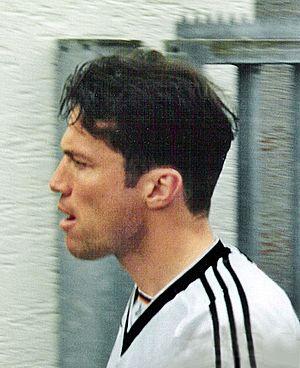
L'Équipe d'Allemagne de football participe à la Coupe du monde de football de 1998 organisée en France du 10 juin au 12 juillet 1998. Elle termine quart de finaliste de la compétition mondiale.
Le Ballon d'or 1990 est la 35ᵉ cérémonie du Ballon d'or, organisée par France Football. Il récompense l'Allemand Lothar Matthäus.
Lothar Herbert Matthäus, né le 21 mars 1961 à Erlangen, est un footballeur allemand devenu entraîneur.
Le Fußball-Club Bayern München e.V., couramment abrégé en FC Bayern München ou FC Bayern et partiellement francisé en FC Bayern Munich, Bayern Munich ou Bayern de Munich, est un club omnisports allemand fondé le 27 février 1900 et basé à Munich, en Bavière. Le club est connu par sa section football, externalisé en 2001 en FC Bayern München AG. Son équipe masculine joue depuis 1965 en Bundesliga et est surnommée Rekordmeister, étant l'un des clubs les plus titrés d'Allemagne et d'Europe.